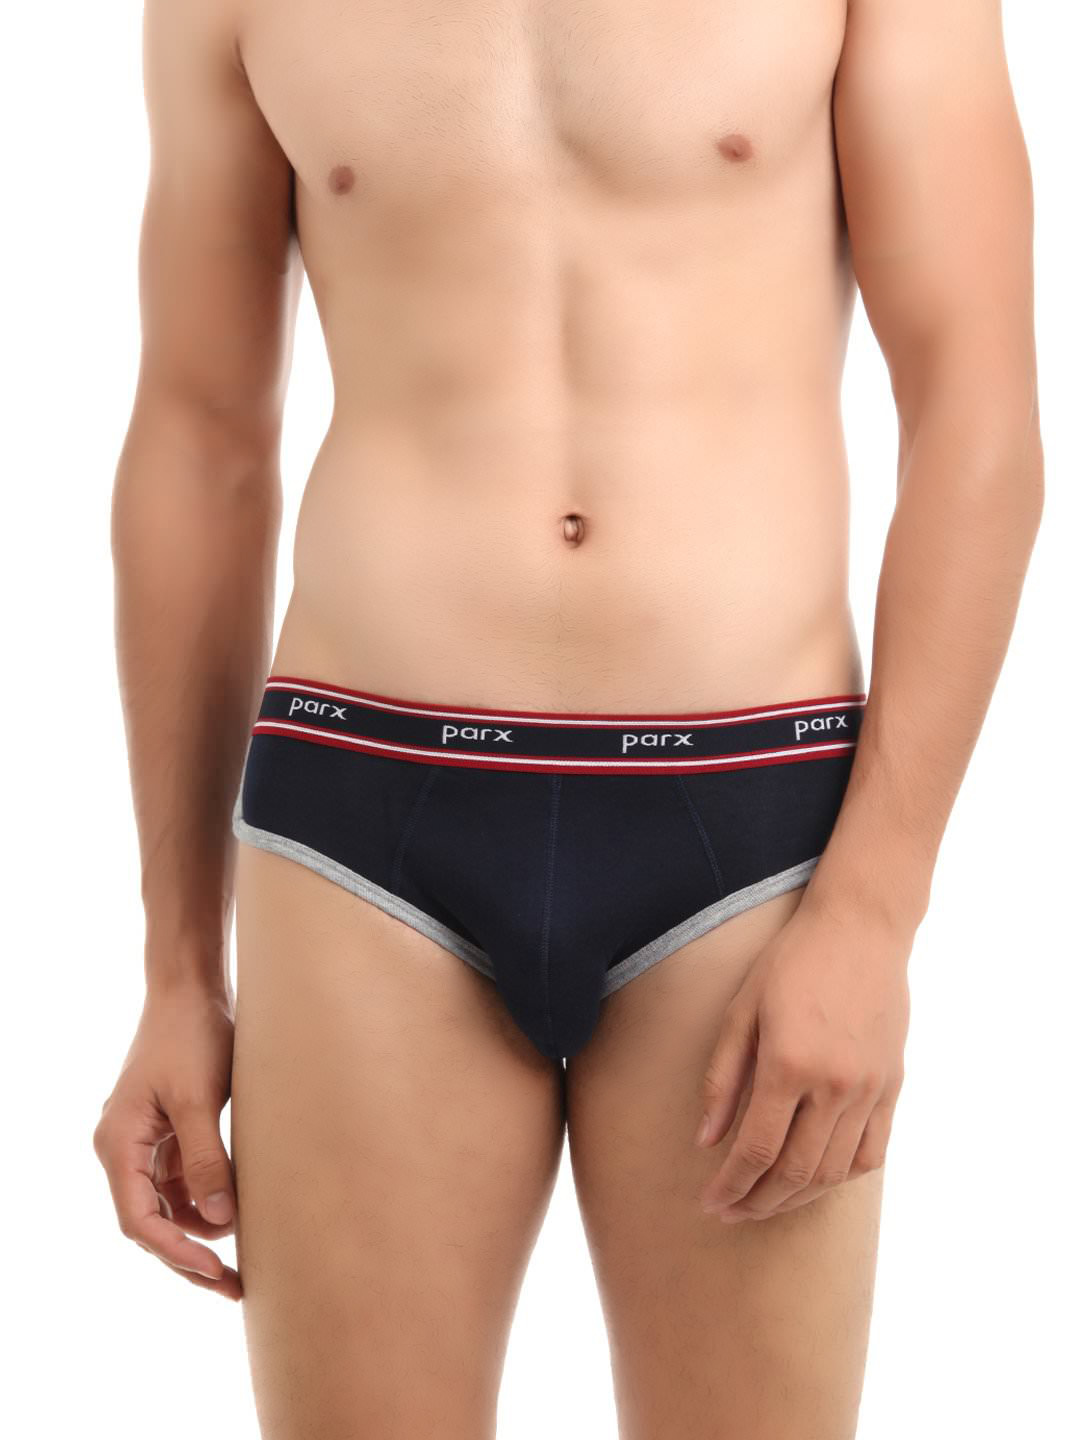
Parx Men Navy Blue Briefs
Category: Apparel / Innerwear / Briefs
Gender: Men
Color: Navy Blue
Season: Summer 2016
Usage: Casual